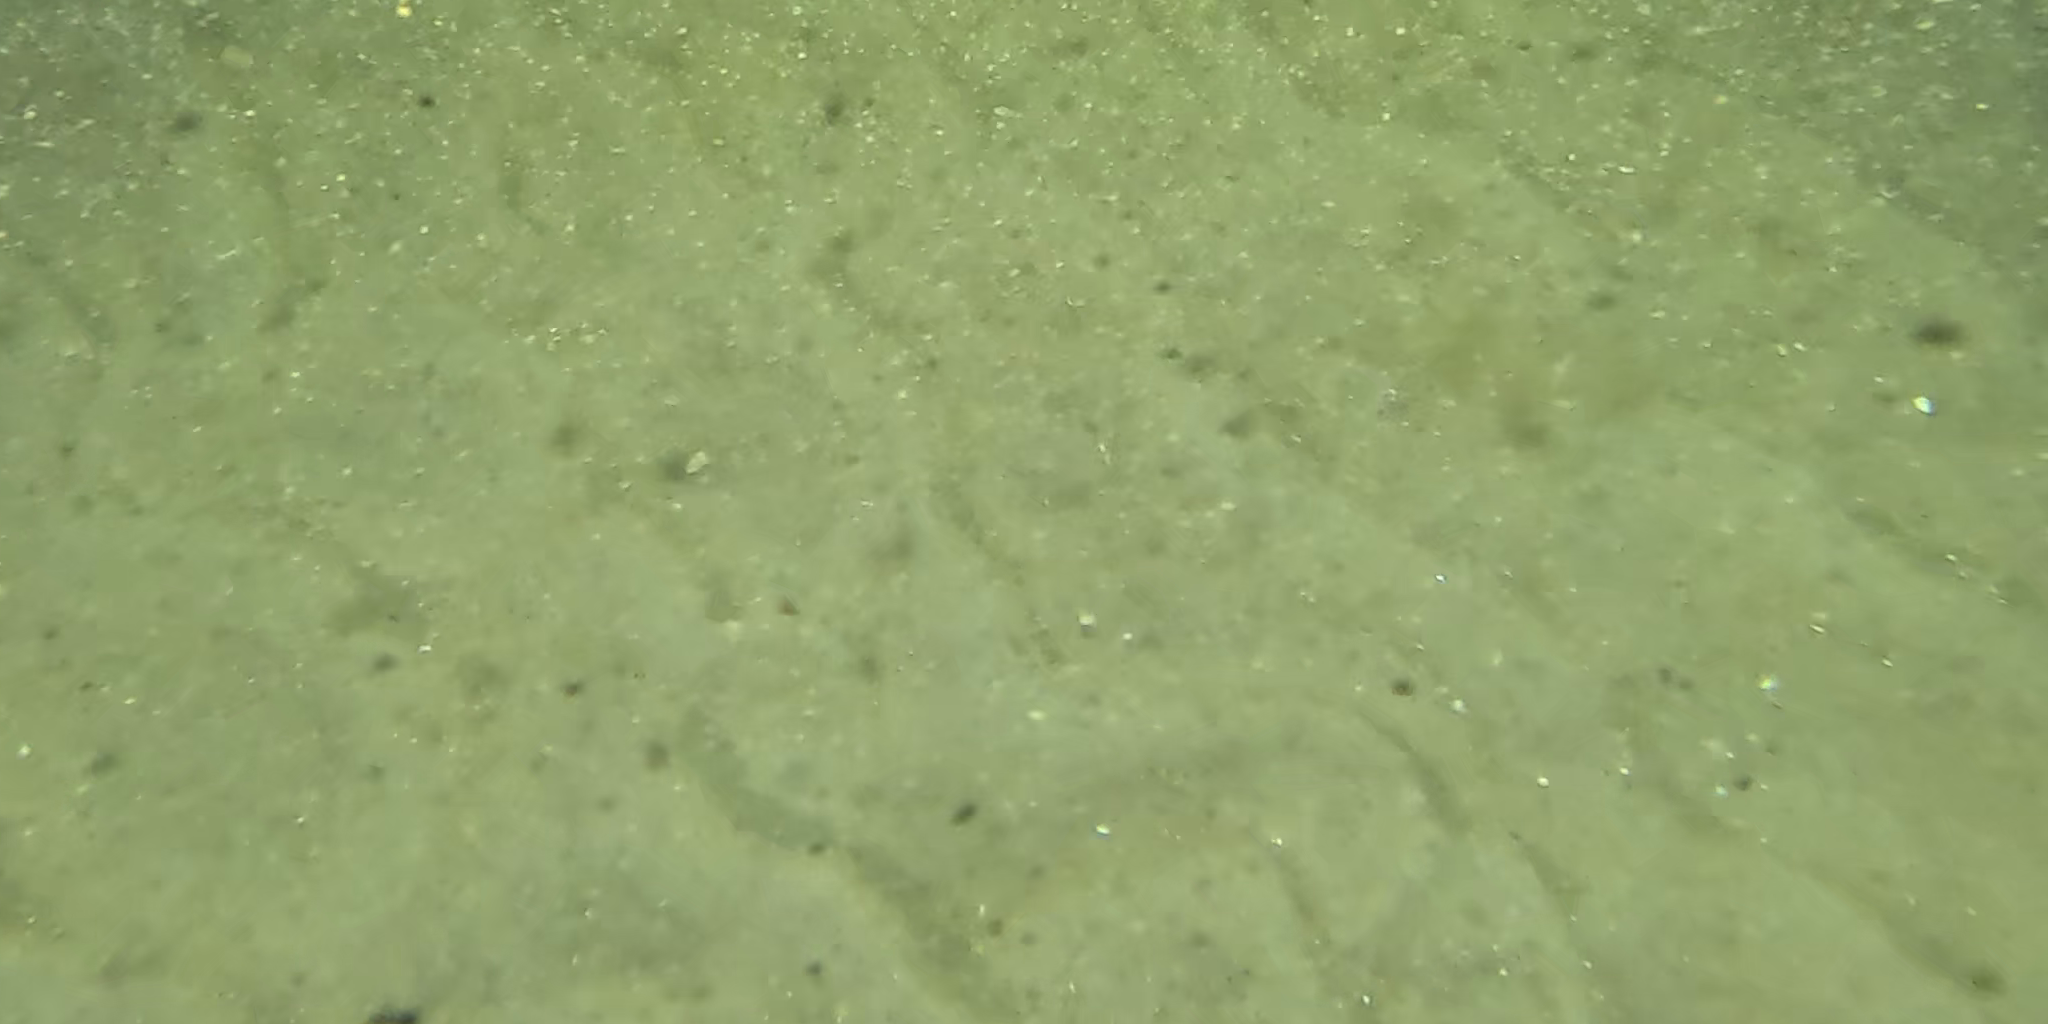
Seabed habitat: sand